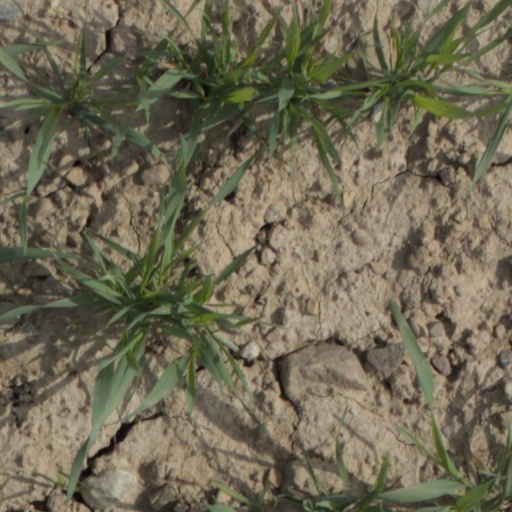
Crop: wheat